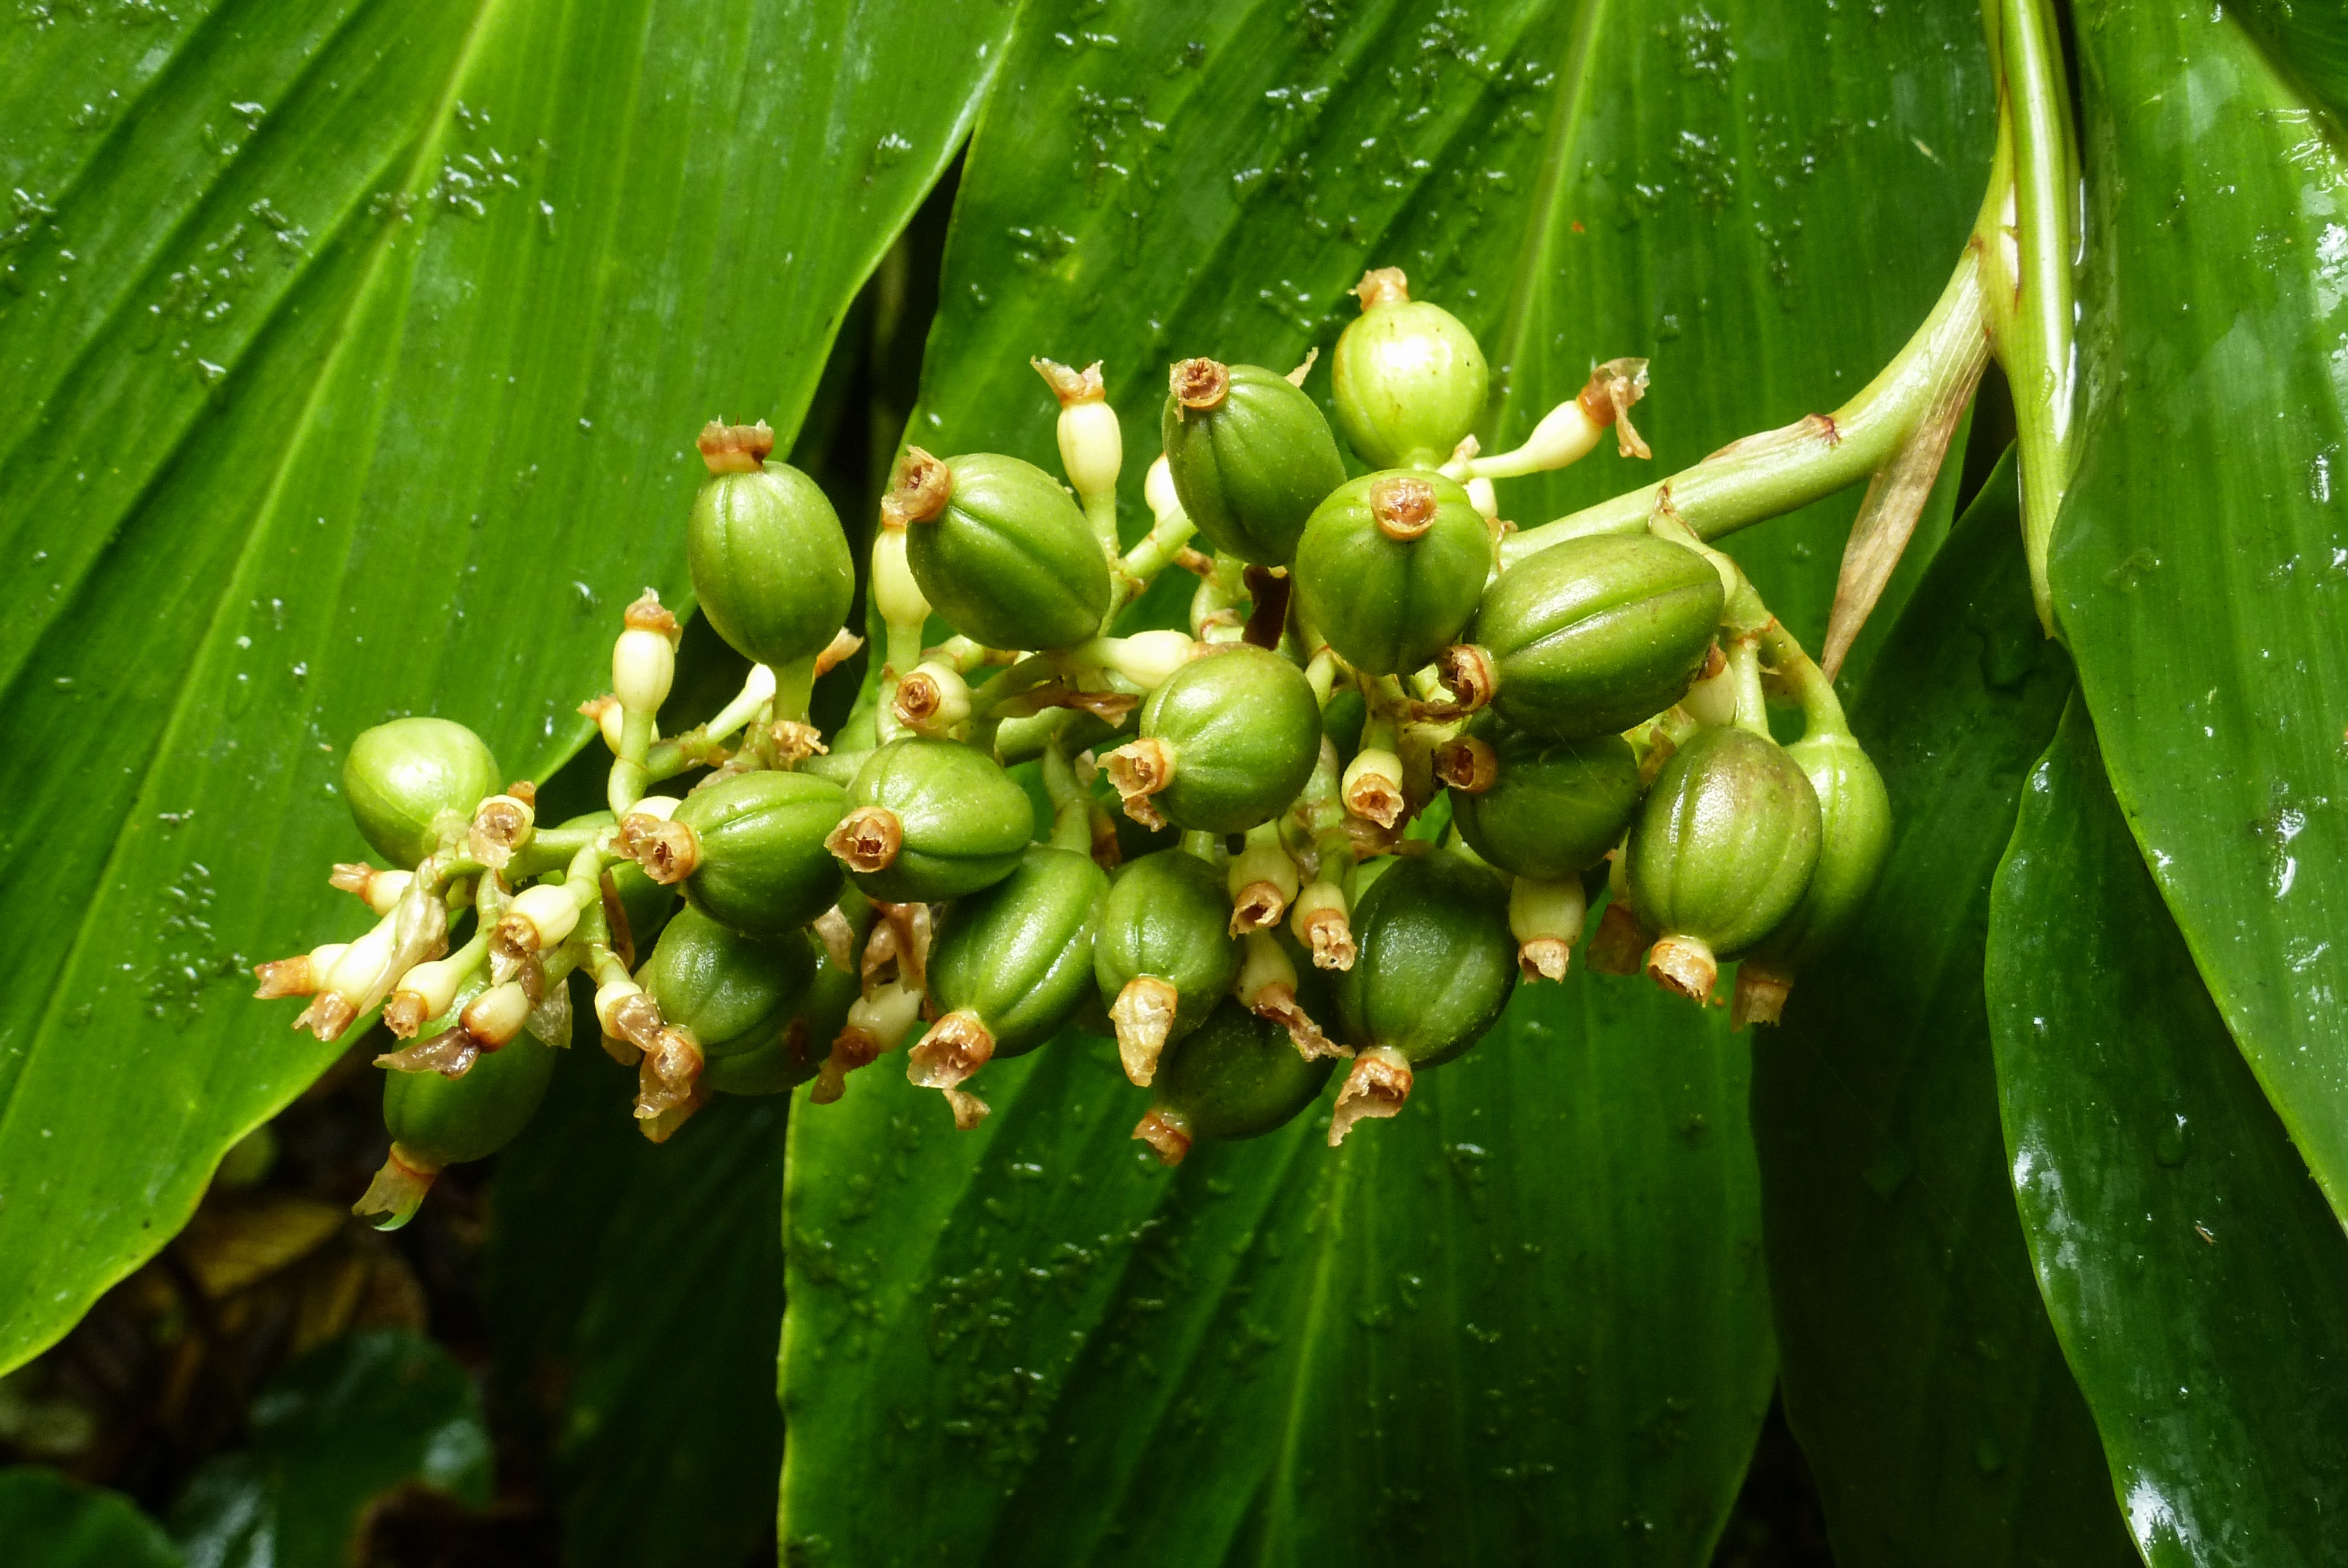
tree, nature, plant, leaf, flower, food, green, produce, botany, flora, rainforest, caribbean, coffee plant, macro photography, flowering plant, green coffee, plant stem, woody plant, land plant